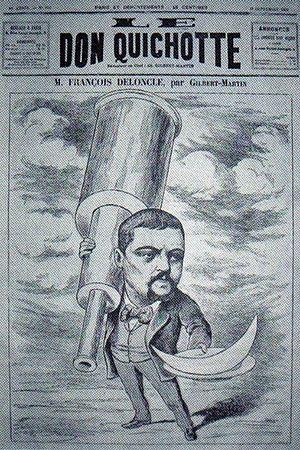
Caricature sur François Deloncle, publié le 11 septembre 1892 dans le journal Le Don Quichotte, tournant en ridicule sa proposition de construire pour l'Exposition de Paris de 1900 un télescope réfractaire géant qui, disait-il, allait raprocher la lune à moins d'un mètre.
La grande lunette de l'Exposition de Paris 1900 est la plus grande lunette astronomique jamais construite et constituait la pièce maîtresse de l'Exposition universelle de Paris de 1900.